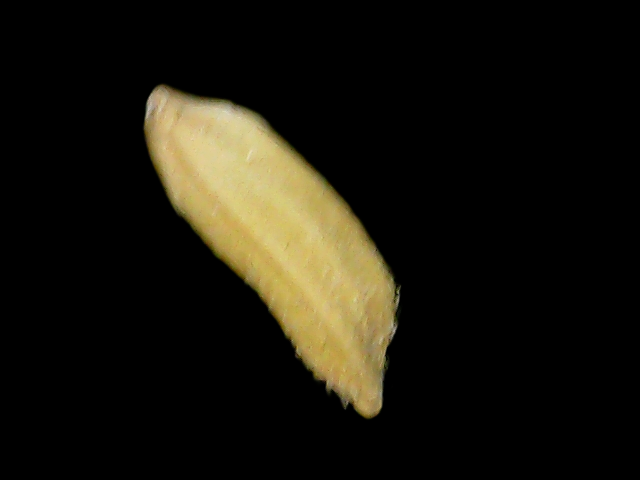
Rice variety: Binadhan17